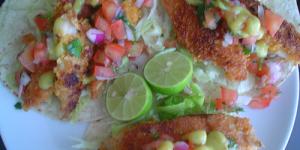
tacos de pescado empanizado